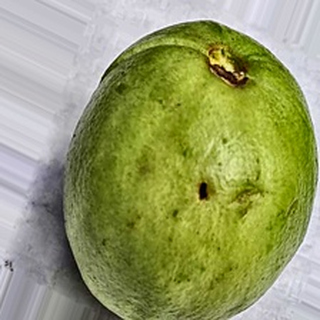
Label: guava_fruit_fly